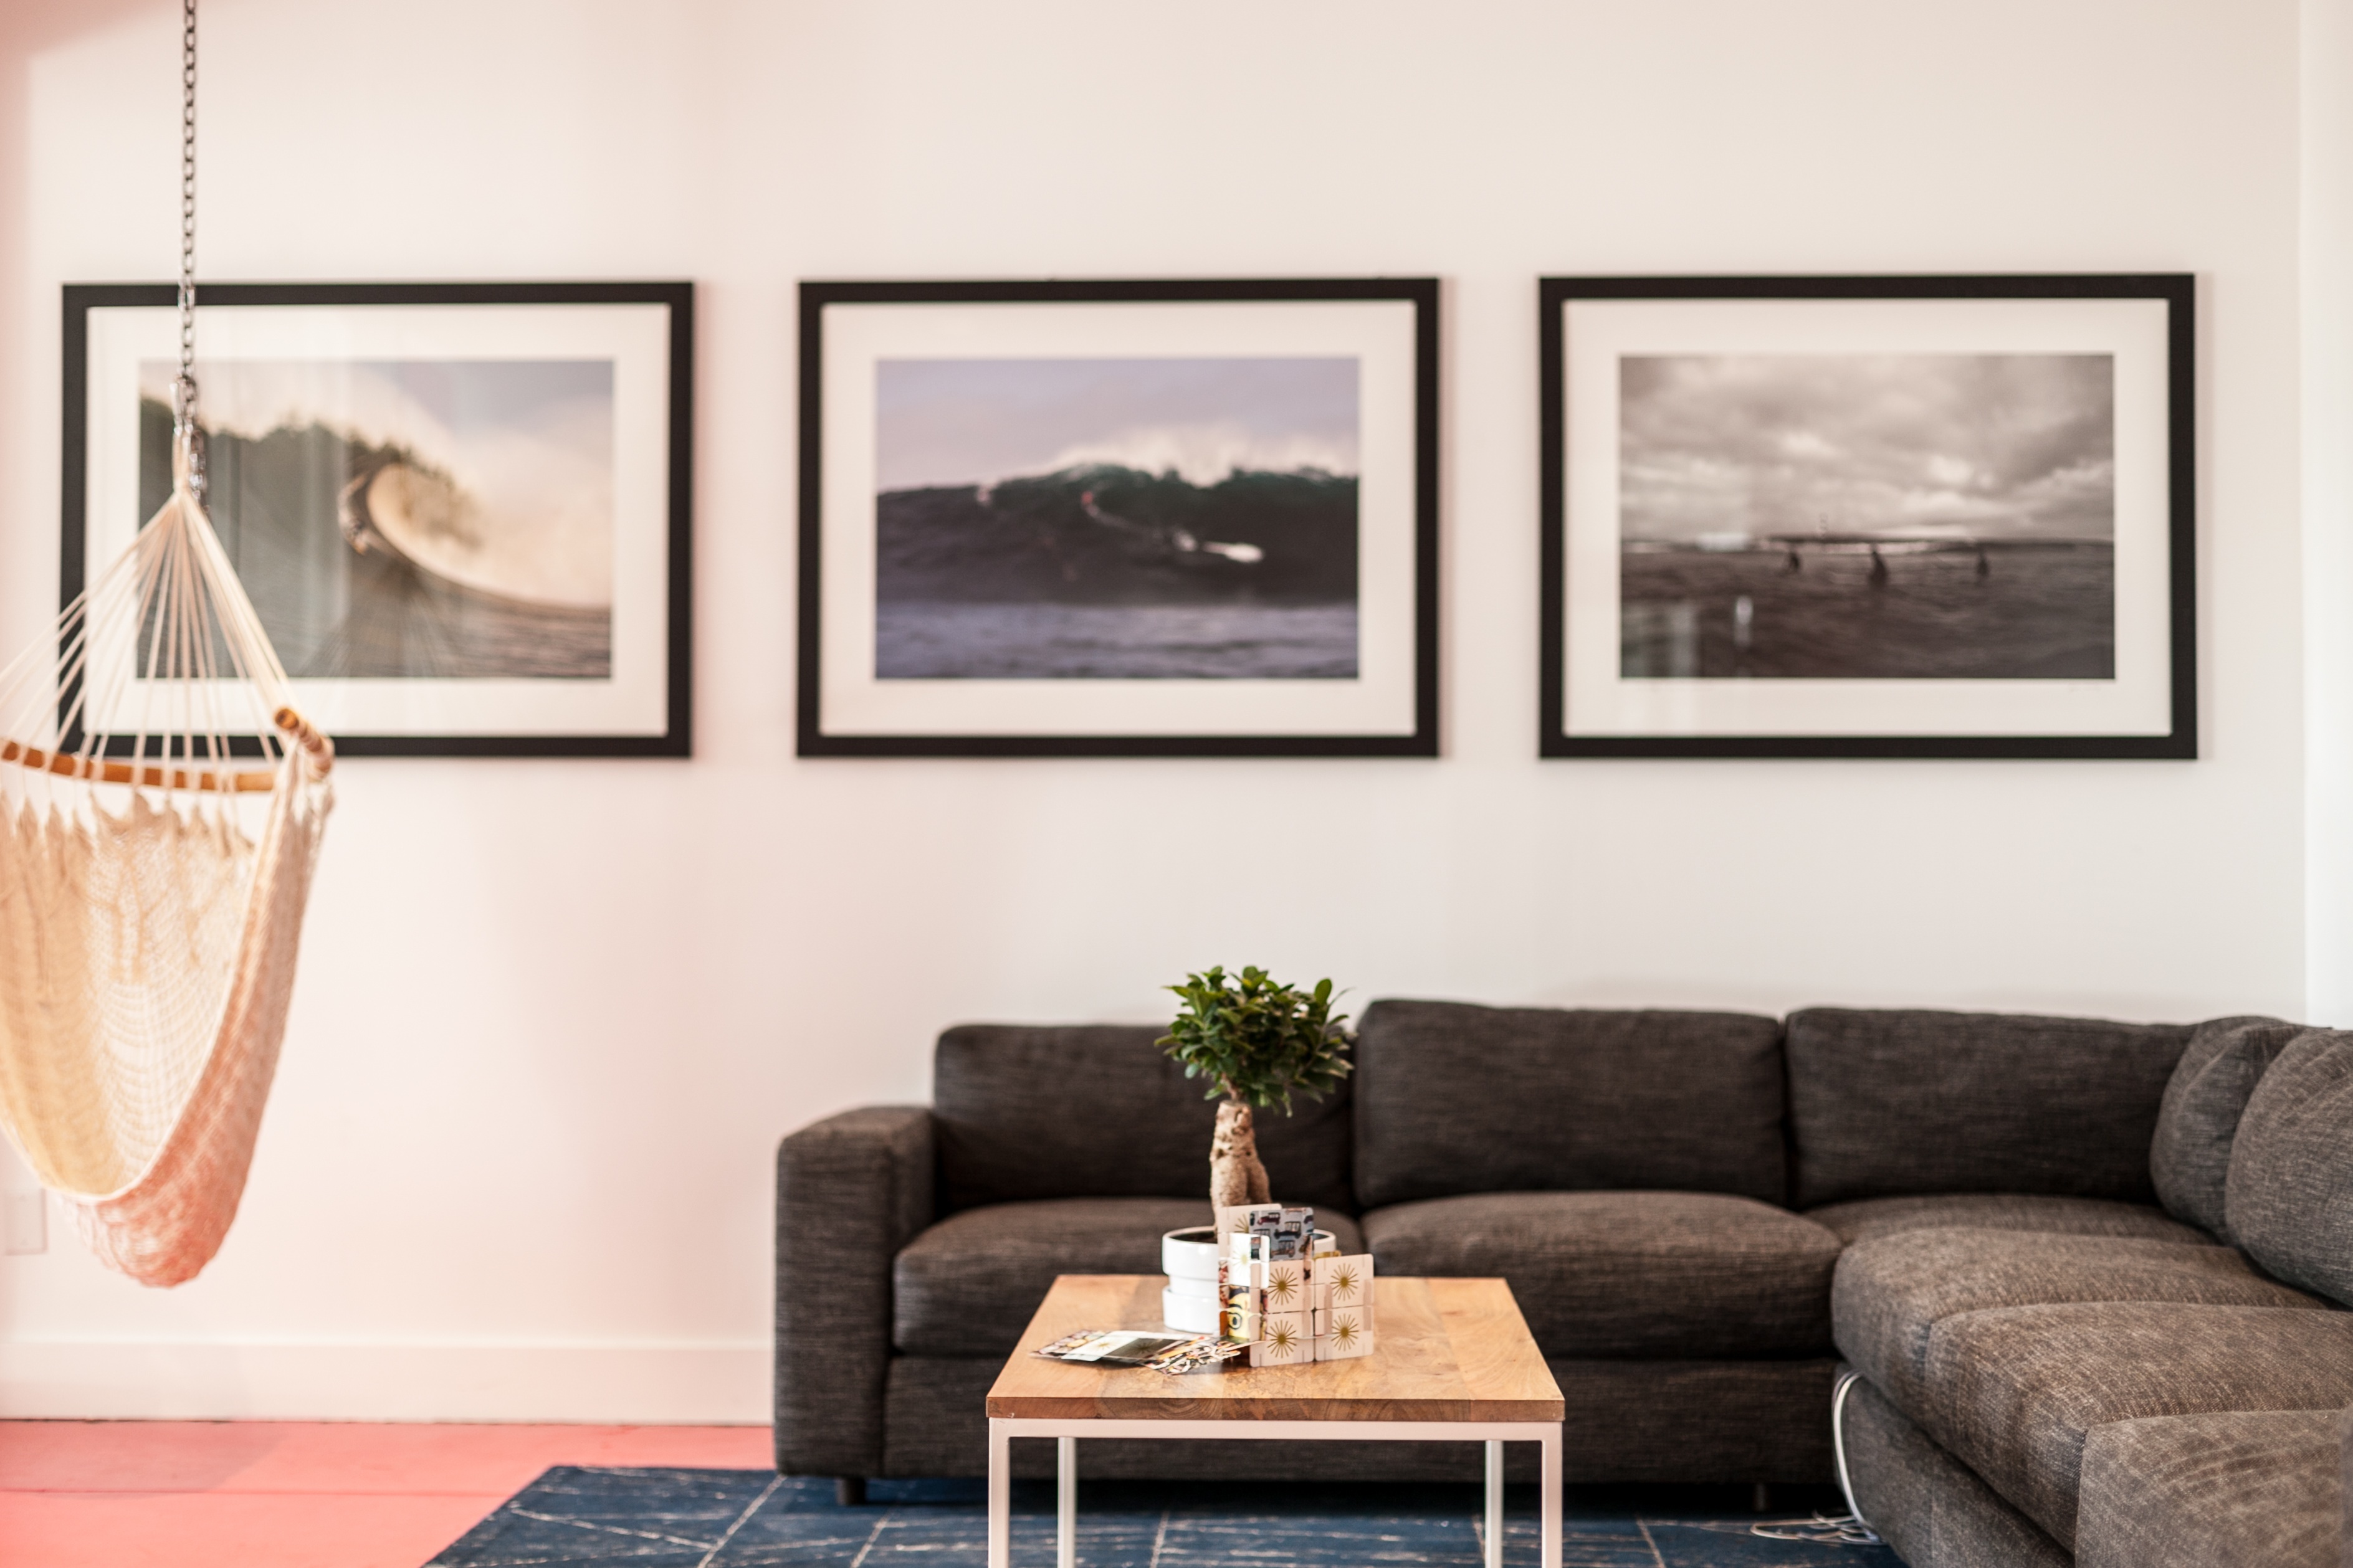
table, window, home, wall, living room, furniture, room, interior design, design, modern art, window covering